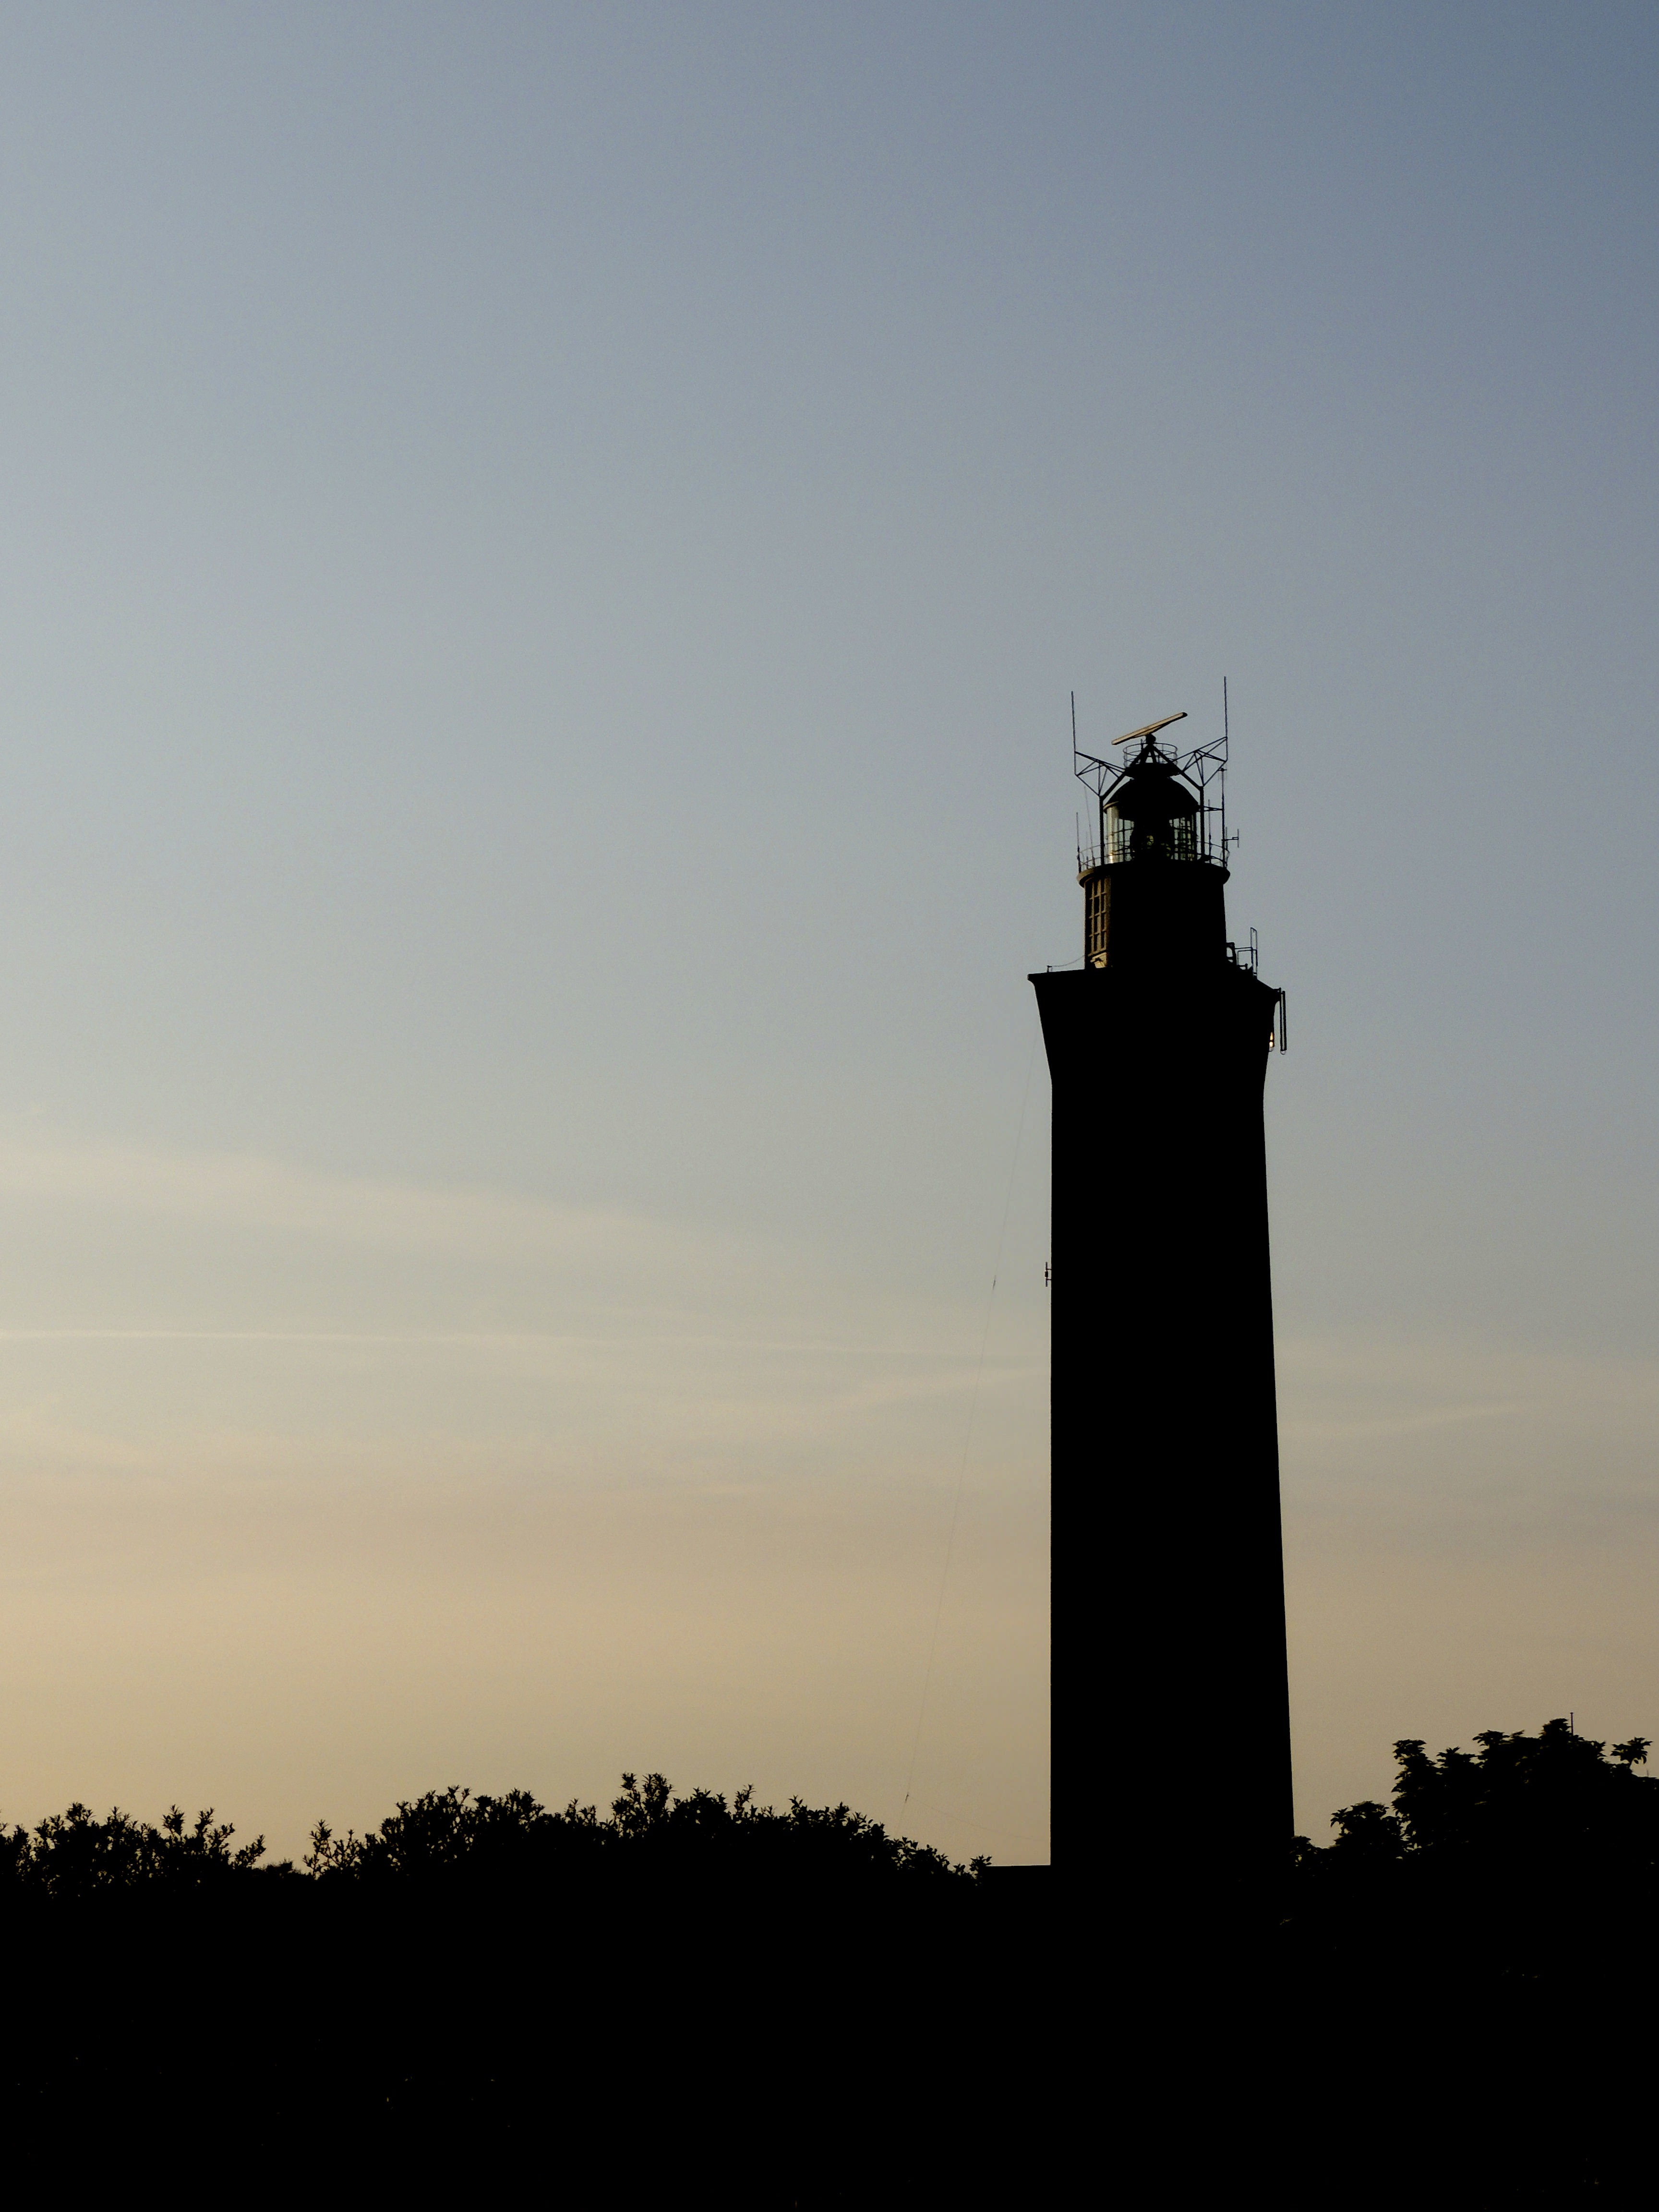
sea, horizon, silhouette, cloud, lighthouse, sky, sunset, morning, dawn, dusk, evening, tower